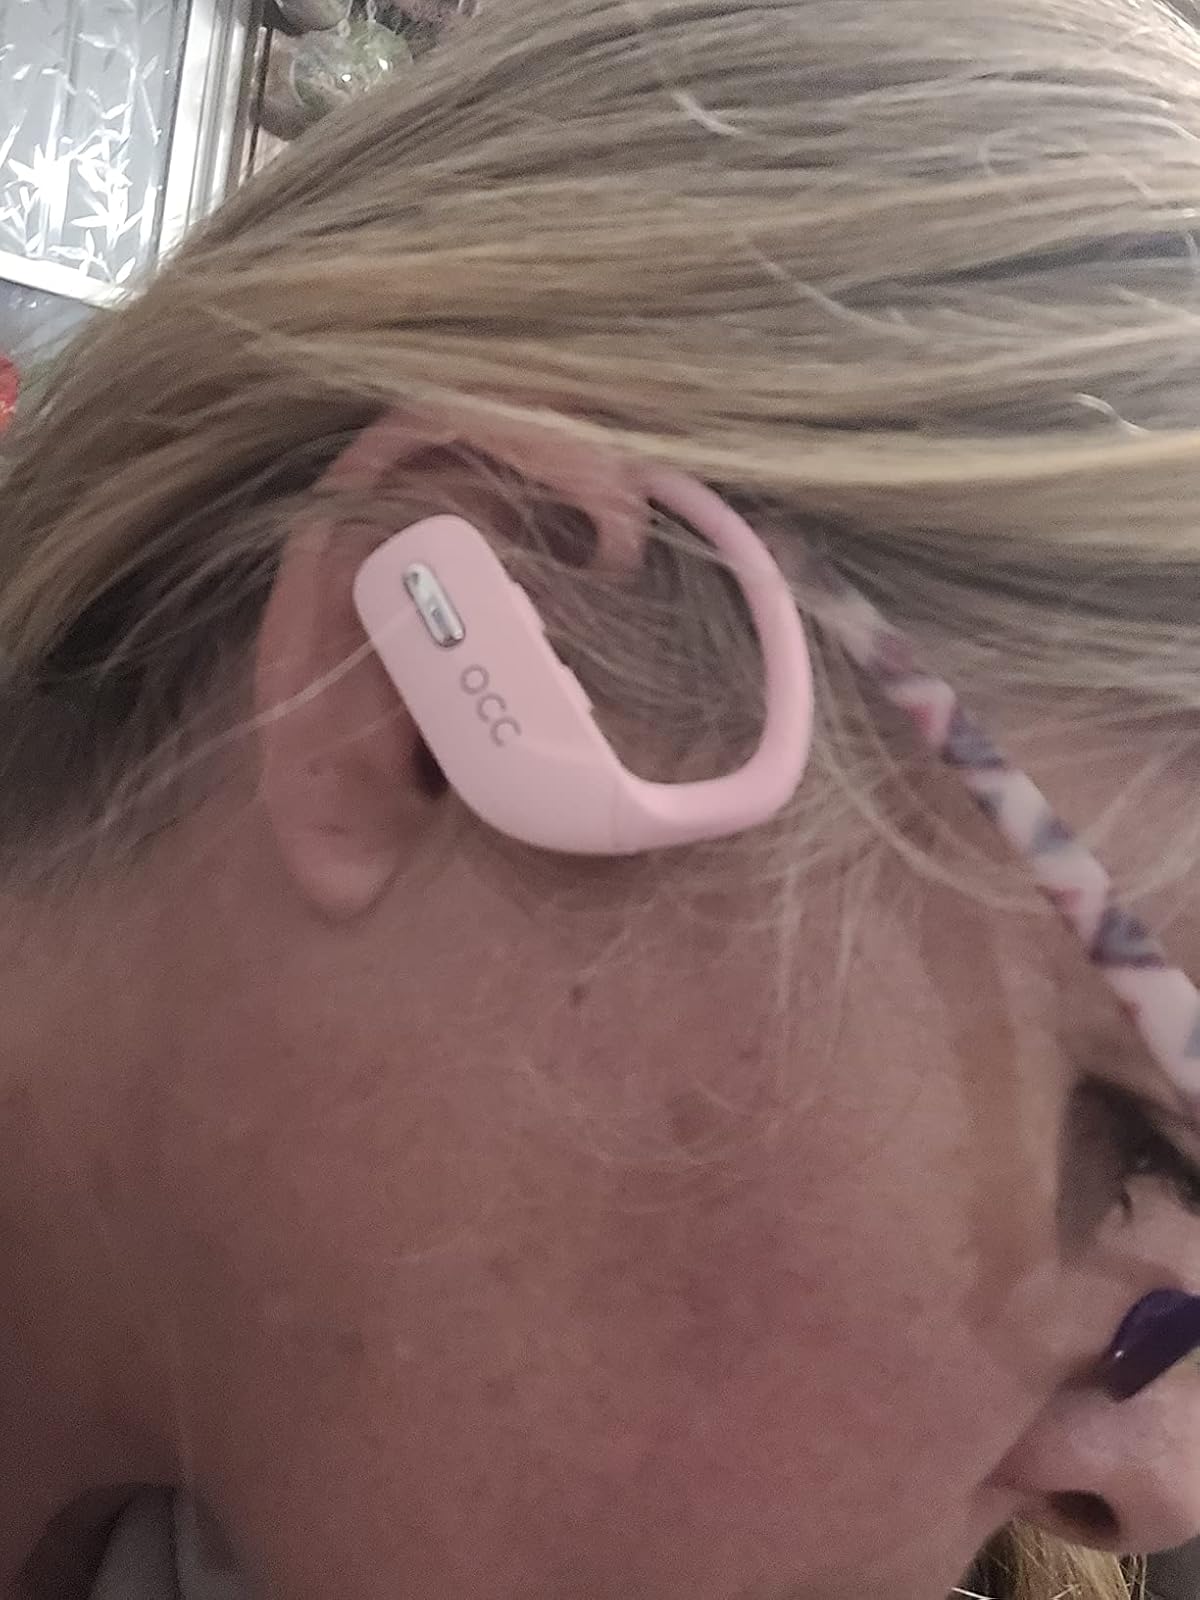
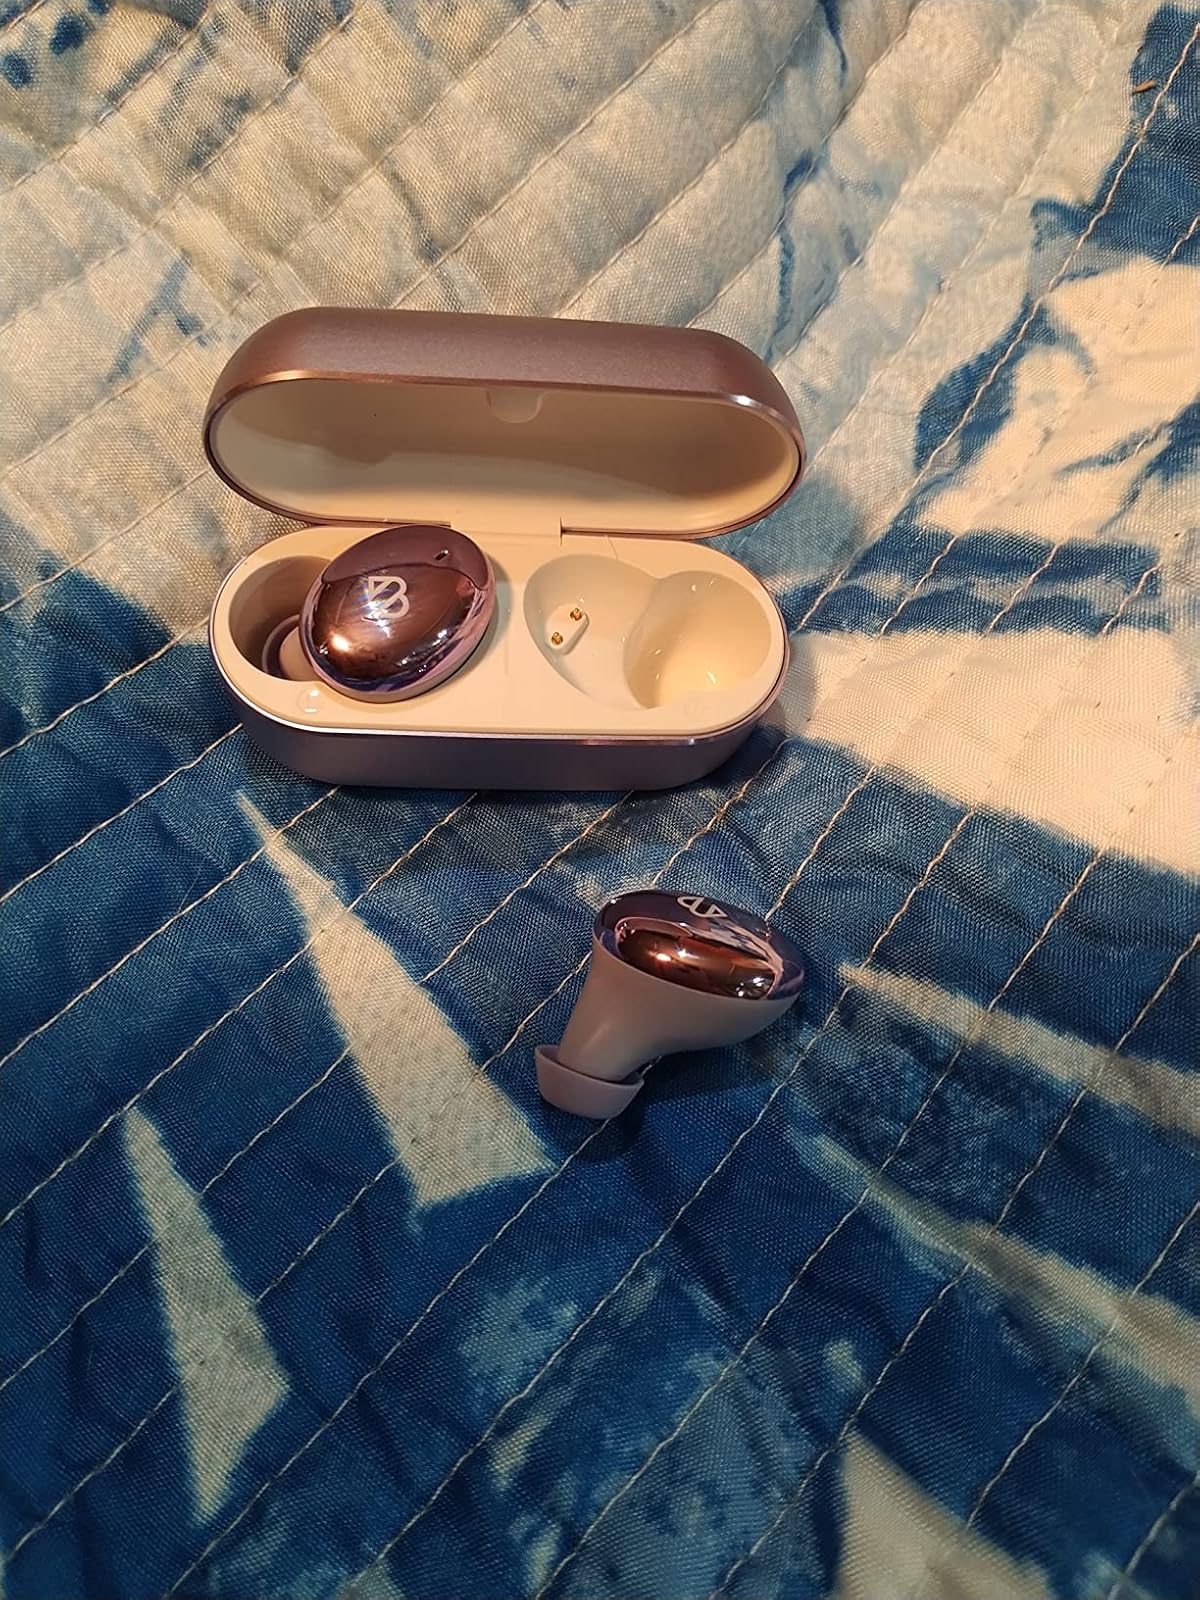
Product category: earbuds
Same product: no